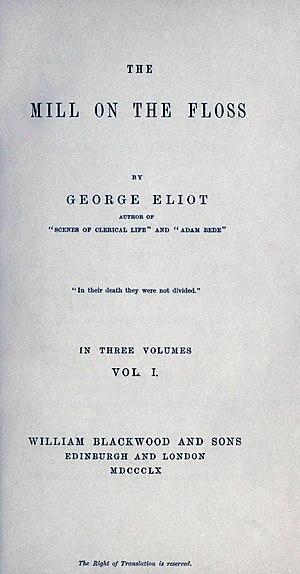
Le Moulin sur la Floss est un roman de la femme de lettres britannique George Eliot, paru en 1860.